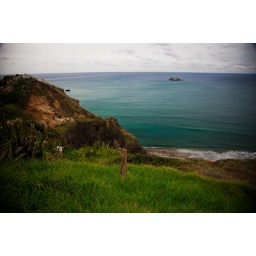
The view over Muriwai black sand beach.